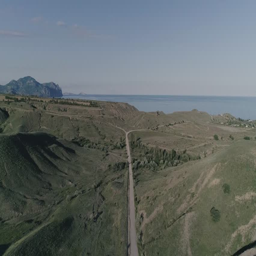
flight over vineyards along the road , against the backdrop of a beautiful sea